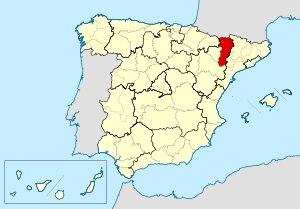
Le diocèse de Barbastro-Monzón est un diocèse de l'Église catholique en Espagne, suffragant de l'archidiocèse de Saragosse.